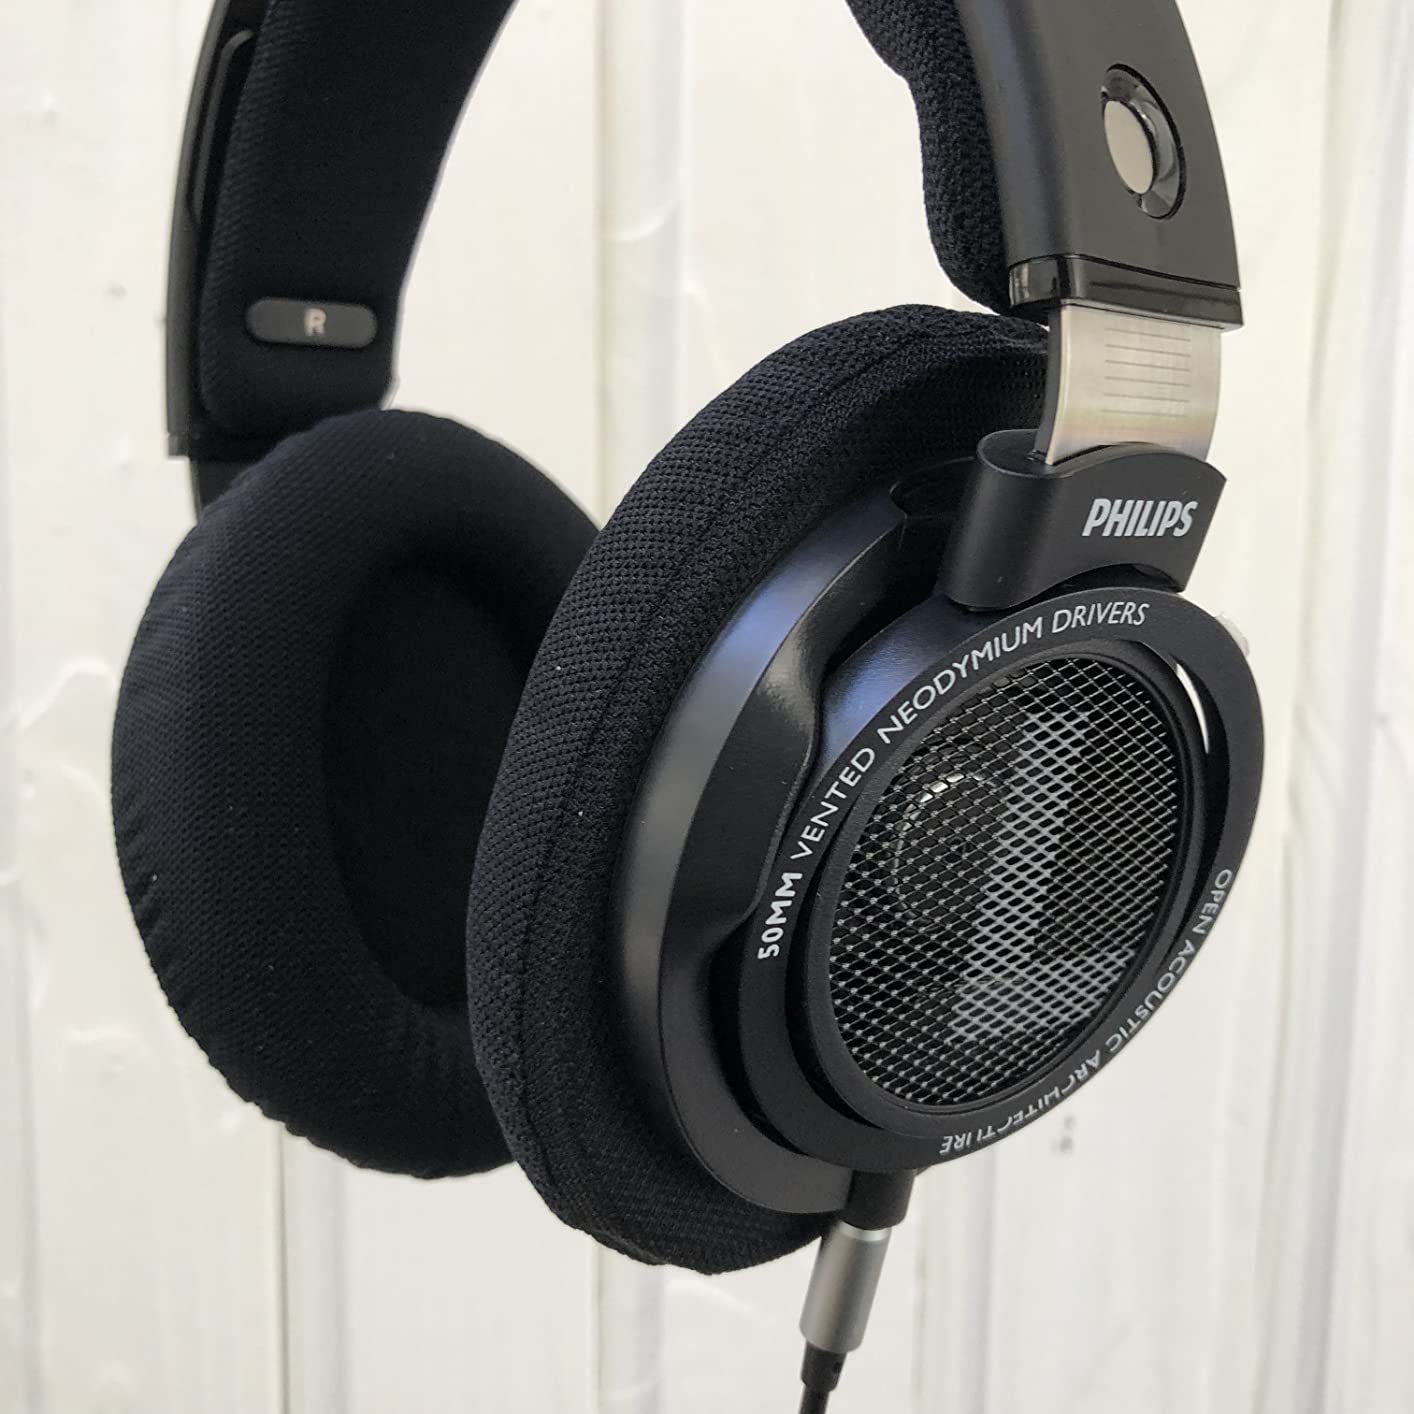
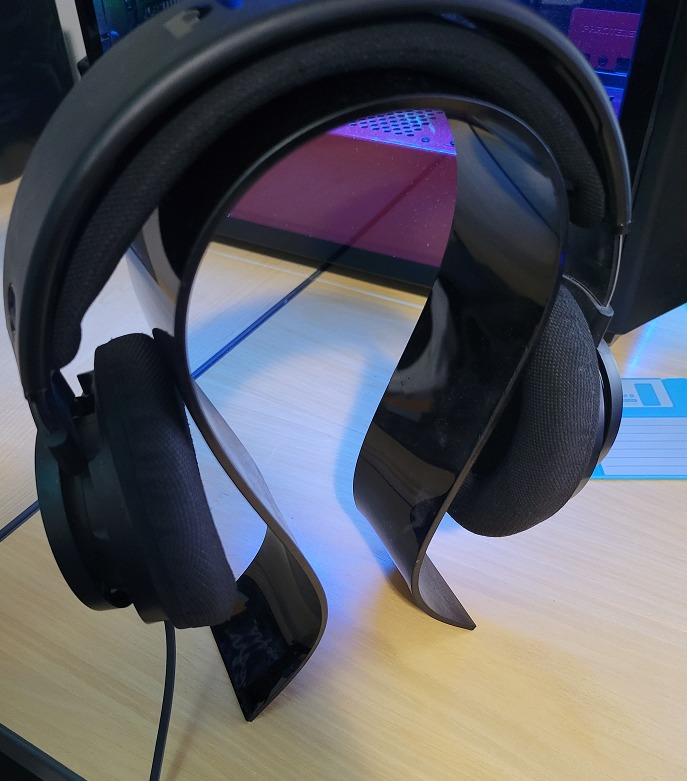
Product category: headphones
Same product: yes